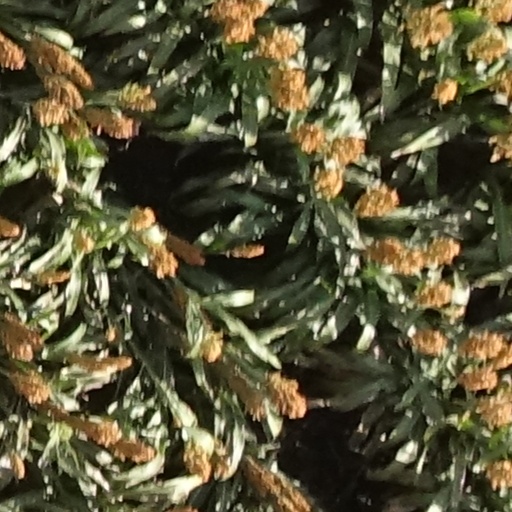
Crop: sorghum